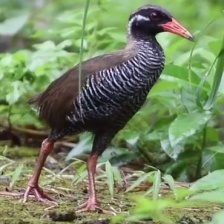
Species: OKINAWA RAIL
Scientific name: GALLIRALLUS OKINAWAE
ImageNet parent category: european_gallinule